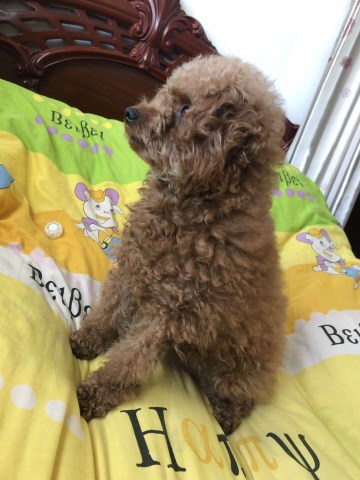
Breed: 7449-n000128-teddy